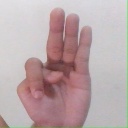
अक्षर: भ